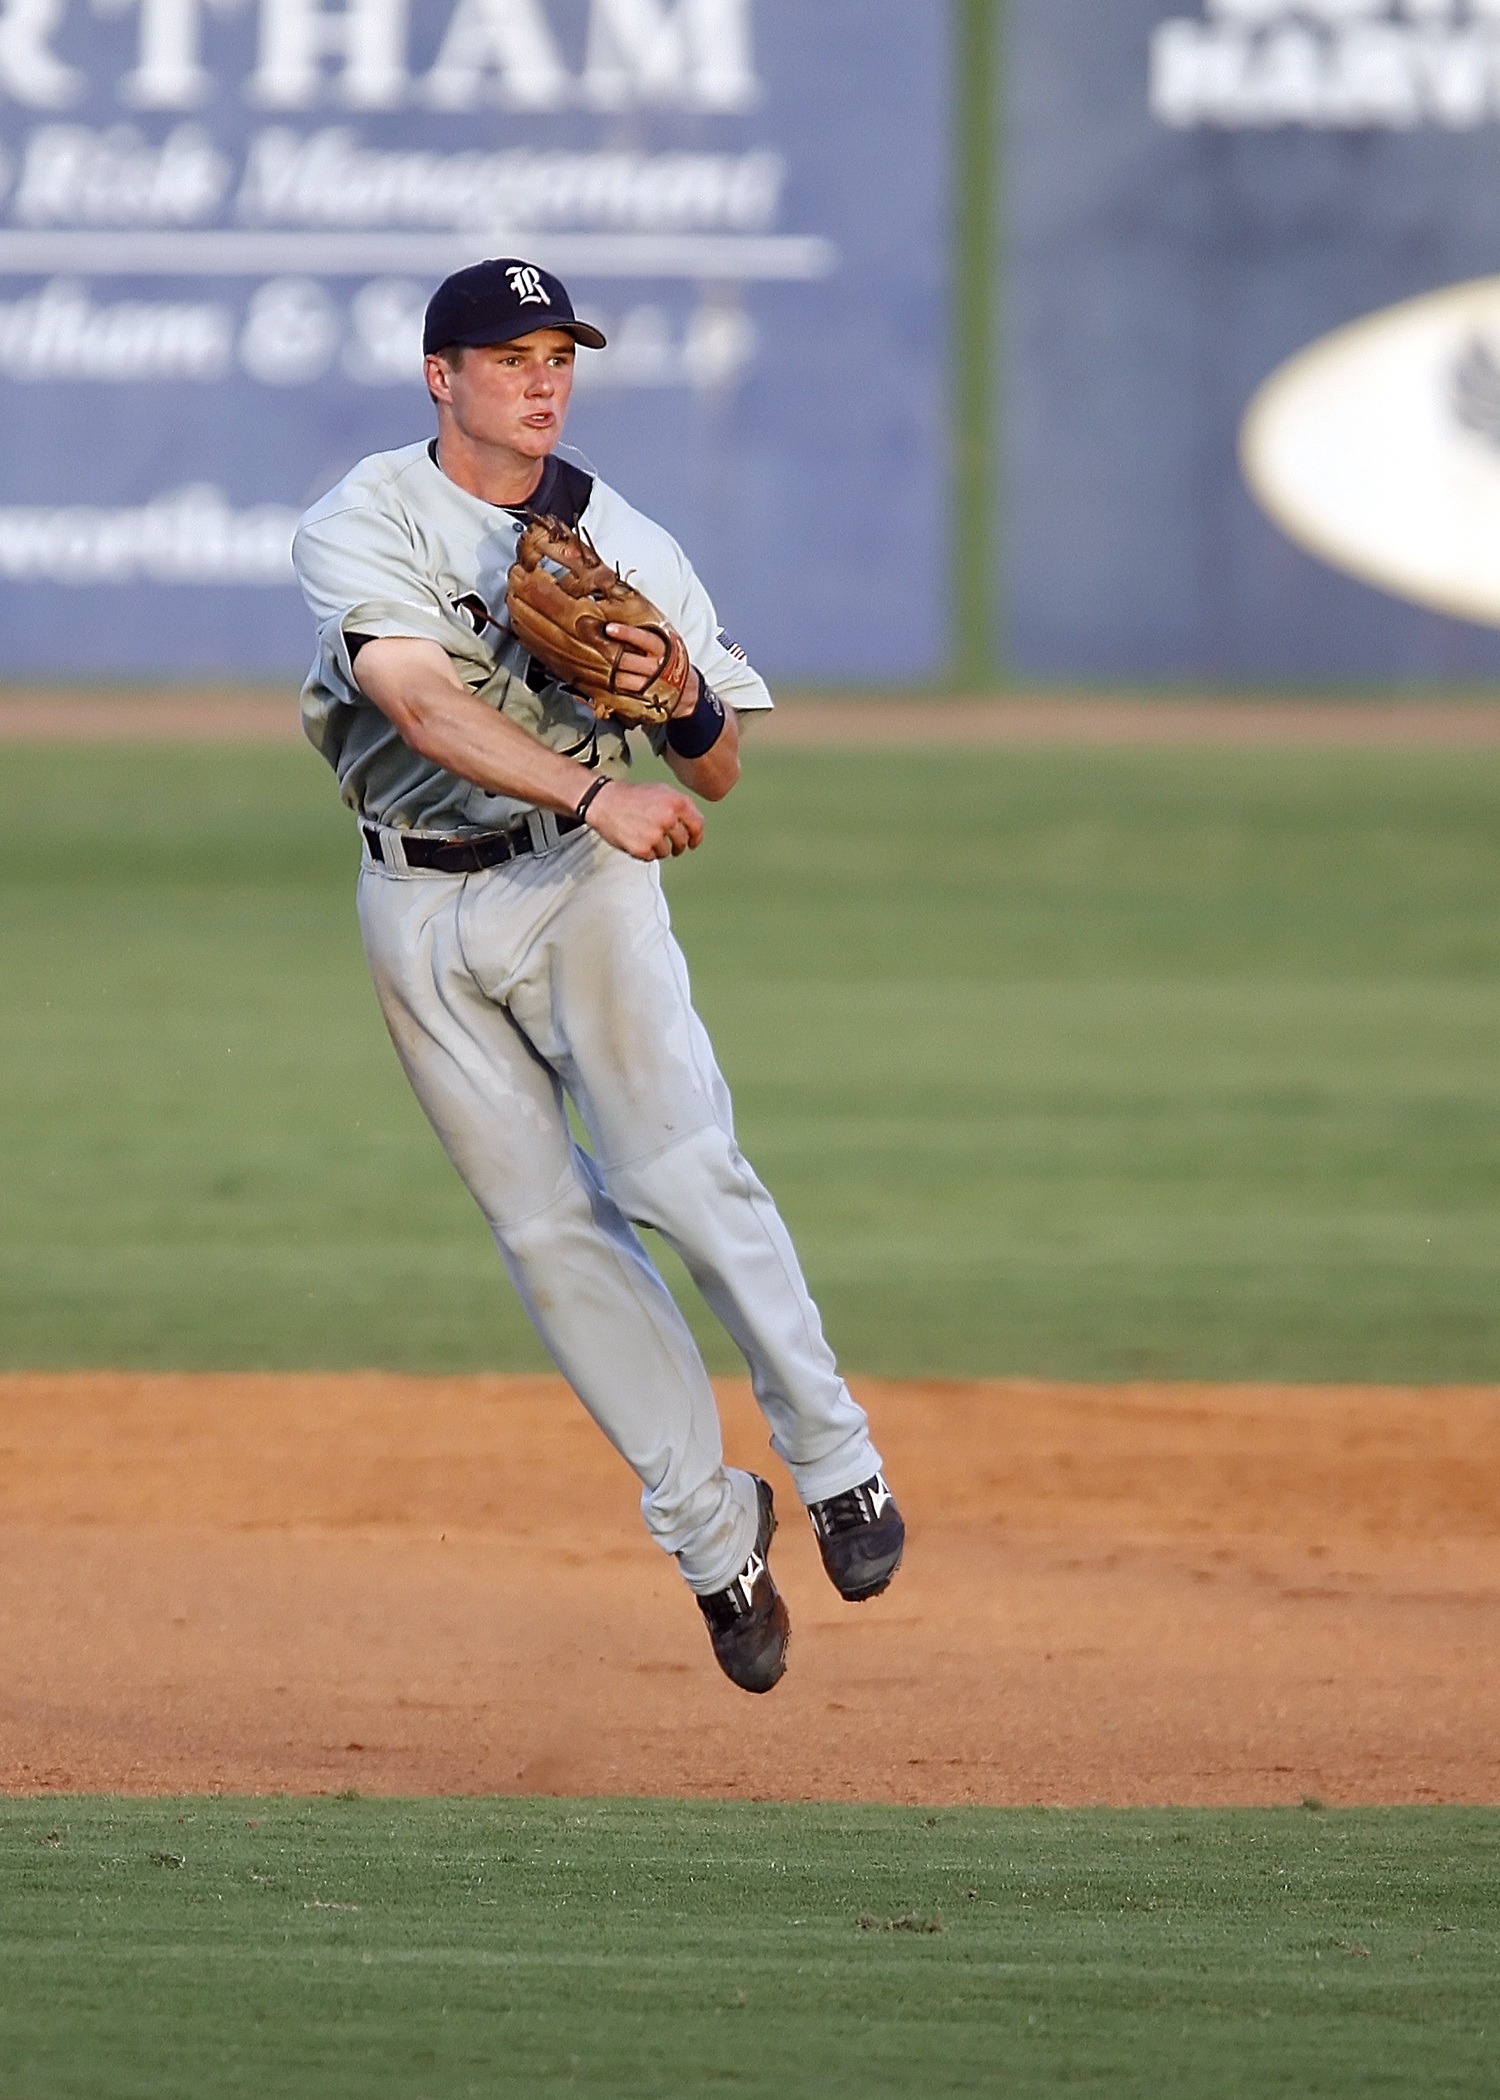
baseball, glove, sport, field, game, play, athletic, action, hat, player, baseball field, pitch, baseball cap, competition, sports, pitcher, leaping, college, athlete, throwing, baseball player, ball game, team sport, short stop, infielder, ballplayer, college baseball, bat and ball games, baseball positions, college softball